Acharavi

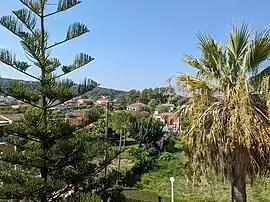
Acharavi Village

Acharavi is a settlement in the northern coast of Corfu, Greece. The area offers a view of the Albanian coast. It is the seat of the municipality North Corfu.